Lion Gate (Mumbai)

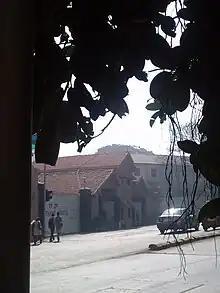
Elephant gate and Lion gate

Lion Gate is a locality in Mumbai, India. The old heritage building of the Naval Dockyard starts from Lion Gate.